Berllan-deg, Llanhennock

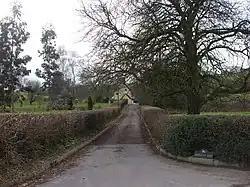
"A substantial and little altered house"

Berllan-deg, Llanhennock, Monmouthshire is a country house dating from the mid-17th century. A rare survival of a remarkably unaltered hall house, Berllan-deg is a Grade II* listed building.